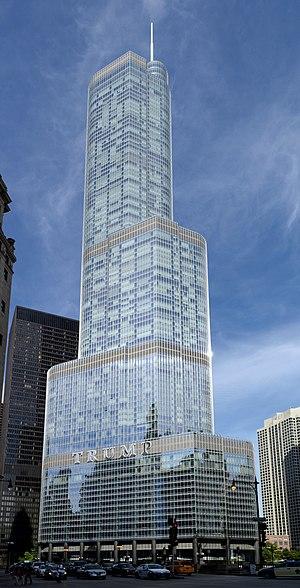
Les États-Unis possèdent plusieurs des plus hauts gratte-ciel du monde. Voici une liste des cinquante plus hautes constructions de ce pays, selon leur hauteur officielle.